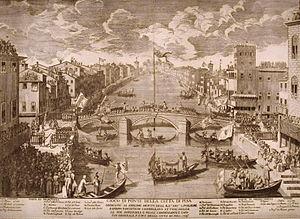
Le Gioco del Ponte est une fête traditionnelle qui a lieu à Pise, sur le Ponte di Mezzo, le dernier samedi de juin. Ses origines remontent au Moyen Âge ; son rituel a évolué au cours des siècles ; sa célébration a été plusieurs fois suspendue et a repris au XXᵉ siècle sous sa forme actuelle. La fête attire aujourd'hui plusieurs dizaines de milliers de spectateurs qui se pressent sur les quais de l'Arno.